Poland in the Eurovision Song Contest 2014

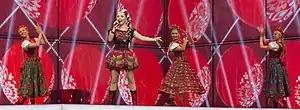
Cleo during a rehearsal before the second semi-final

According to Eurovision rules, all nations with the exceptions of the host country and the "Big Five" (France, Germany, Italy, Spain and the United Kingdom) are required to qualify from one of two semi-finals in order to compete for the final; the top ten countries from each semi-final progress to the final. The European Broadcasting Union (EBU) split up the competing countries into six different pots based on voting patterns from previous contests, with countries with favourable voting histories put into the same pot. On 20 January 2014, a special allocation draw was held which placed each country into one of the two semi-finals, as well as which half of the show they would perform in. Poland was placed into the second semi-final, to be held on 8 May 2014, and was scheduled to perform in the first half of the show.